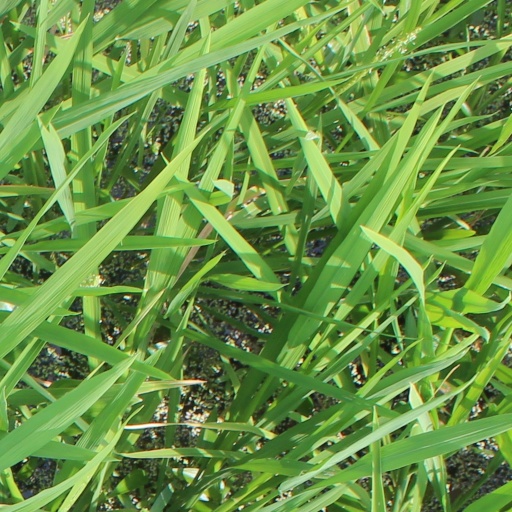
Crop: rice